Włodzimierz Perzyński

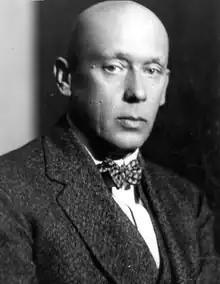
Włodzimierz Perzyński in 1927

Włodzimierz Perzyński (6 July 1877 in Opoczno – 21 October 1930 in Warsaw) was a Polish writer and dramatist, who was a member of the Young Poland movement. His most famous plays include "Lekkomyślna siostra" (1907), "Aszantka" (1906), and "Szczęście Frania" (1906).